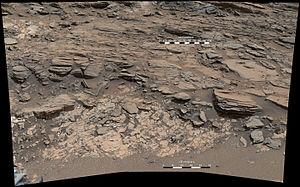
L'exploration de Mars par Curiosity est le déroulement de la mission du rover de Mars Science Laboratory développé par la NASA sur la planète Mars après son atterrissage dans le cratère Gale le 6 août 2012. Le véhicule dispose de 75 kg d'équipements scientifiques et a pour objectif de déterminer si l'environnement martien a pu, dans le passé, permettre l'apparition de la vie.